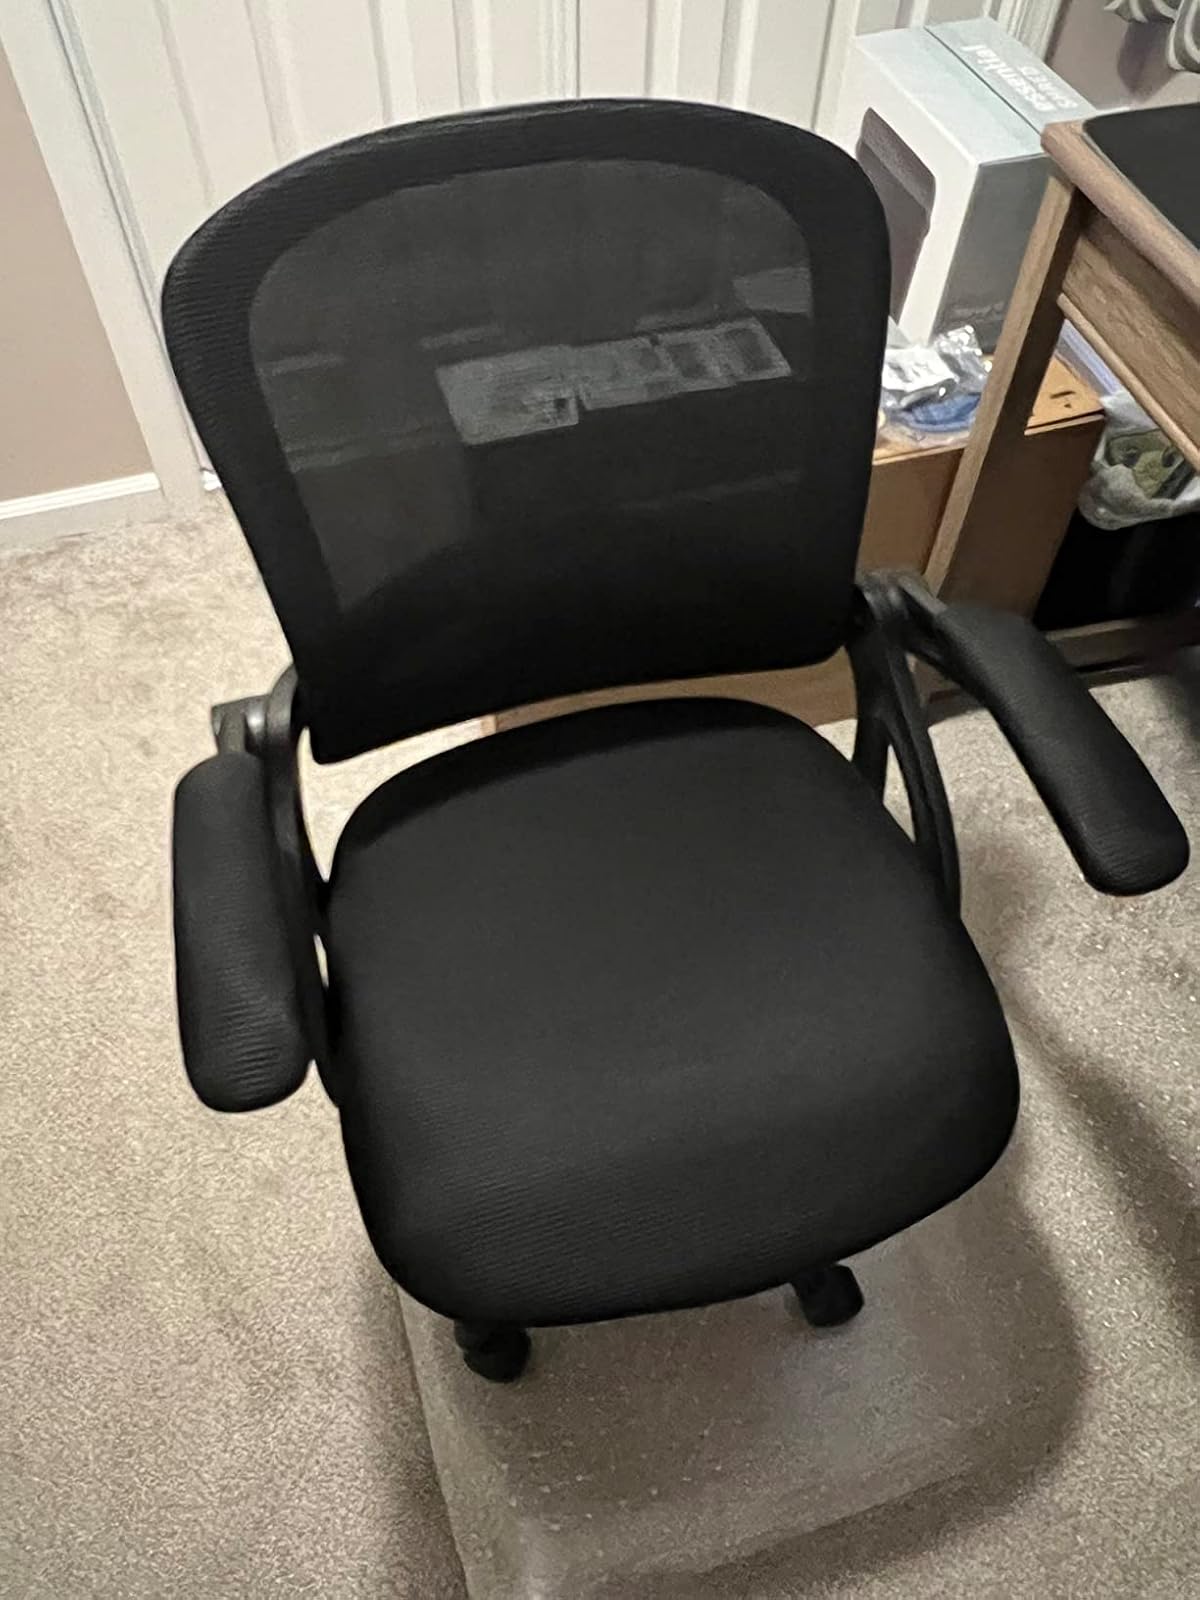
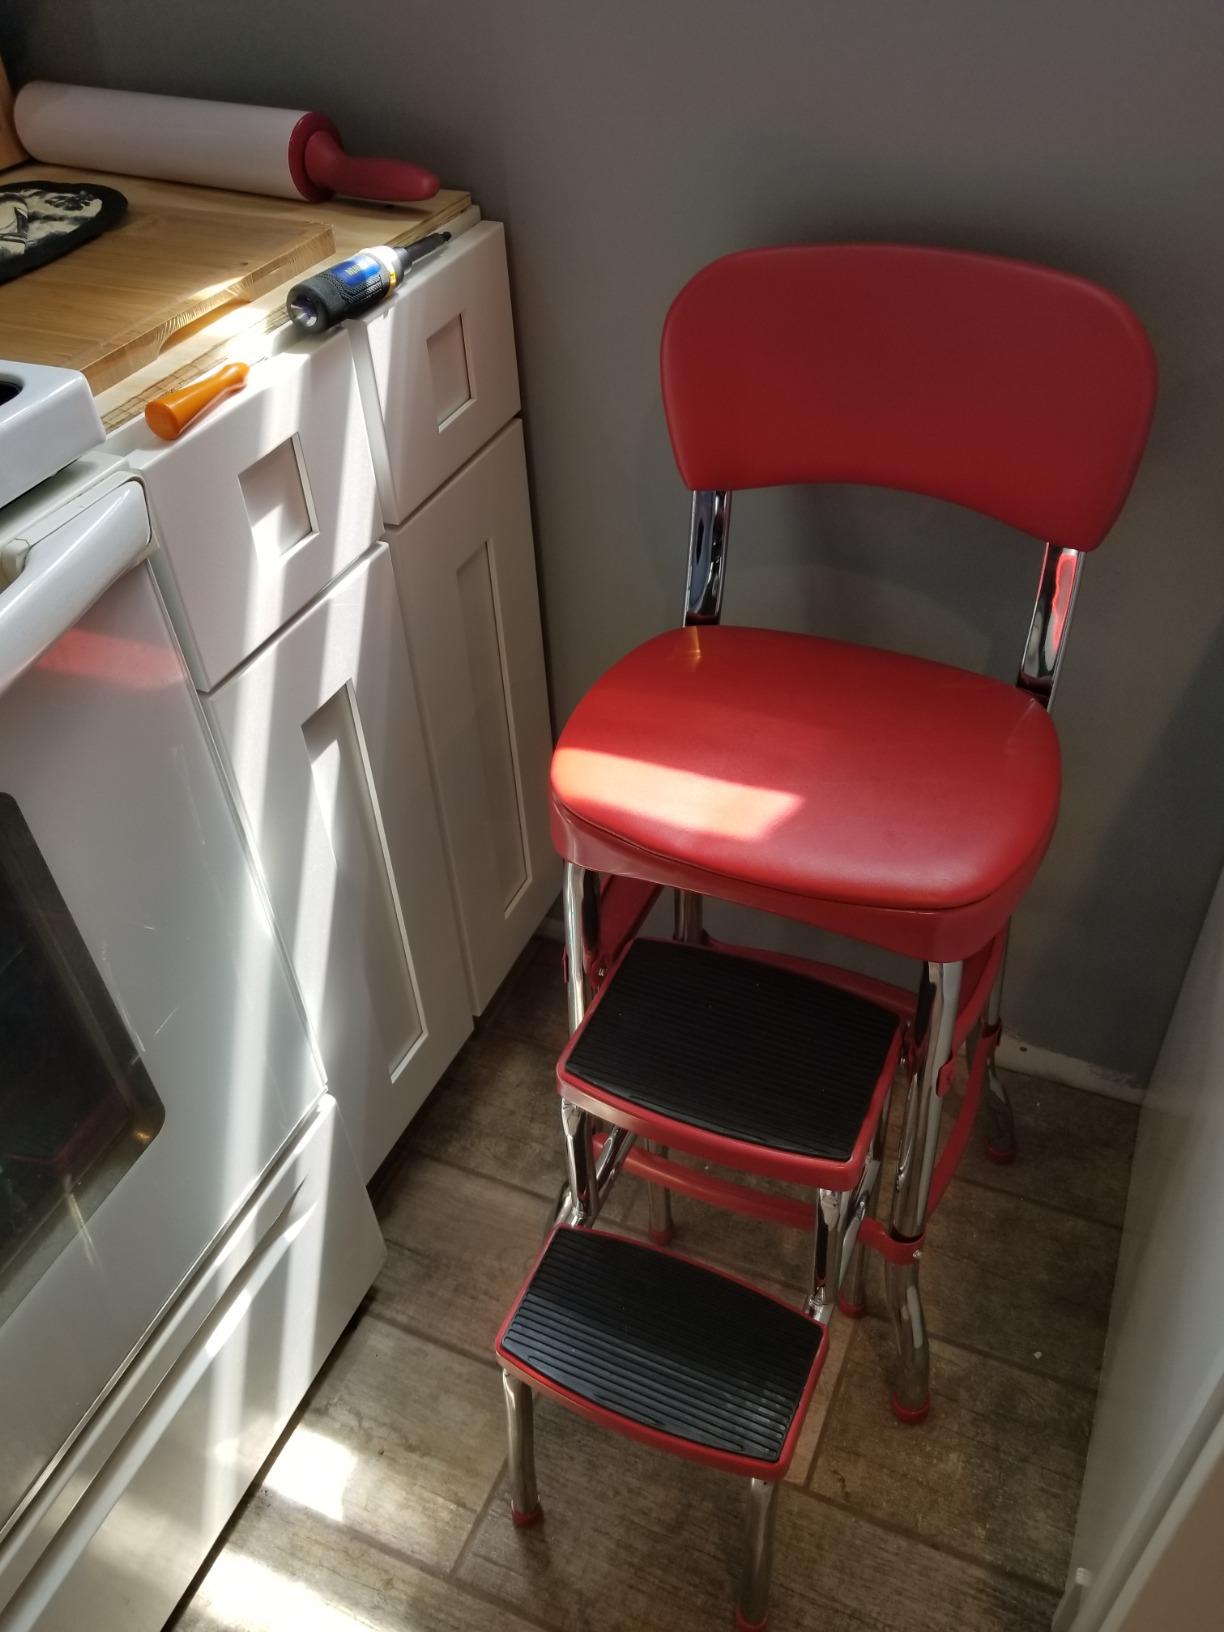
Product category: items_chair
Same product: no